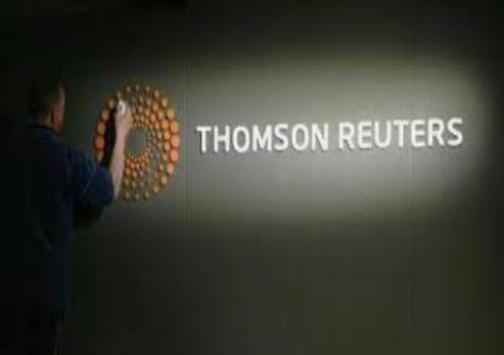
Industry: Others